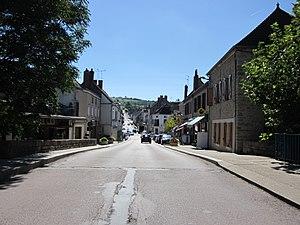
Saint-Léger-sur-Dheune - rue principale (D 978 Autun - Couches // Mercurey - Chalon-sur-Saône)
Saint-Léger-sur-Dheune est une commune française située dans le département de Saône-et-Loire en région Bourgogne-Franche-Comté.